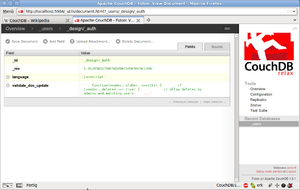
Apache CouchDB est un système de gestion de base de données orienté documents, écrit en langage Erlang et distribué sous licence Apache.